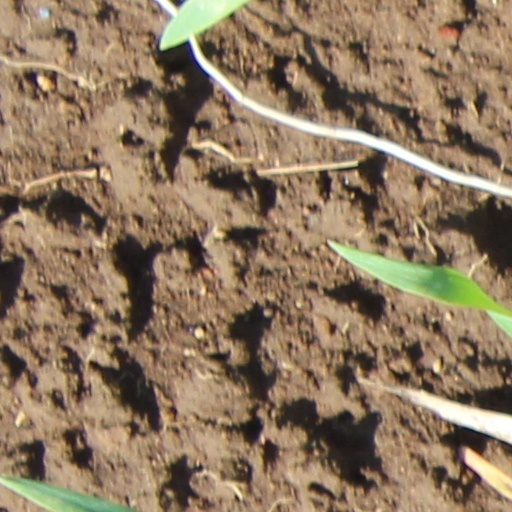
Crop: wheat